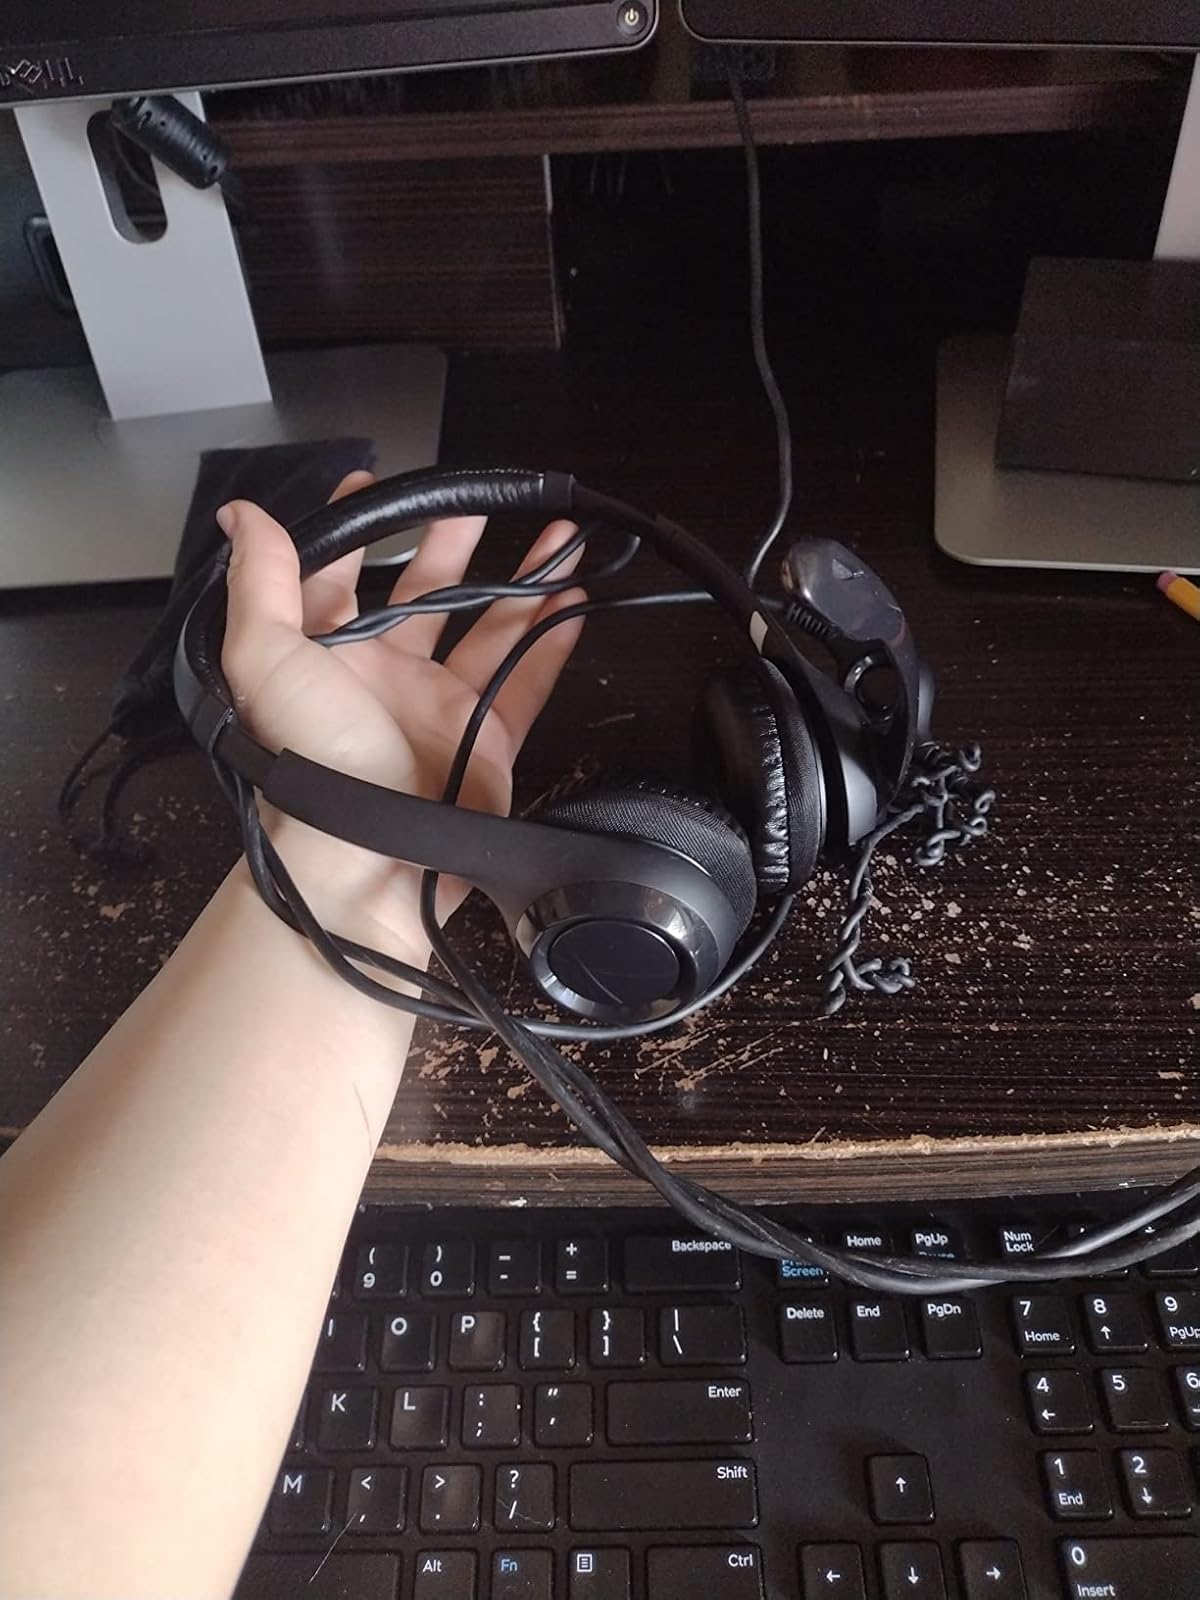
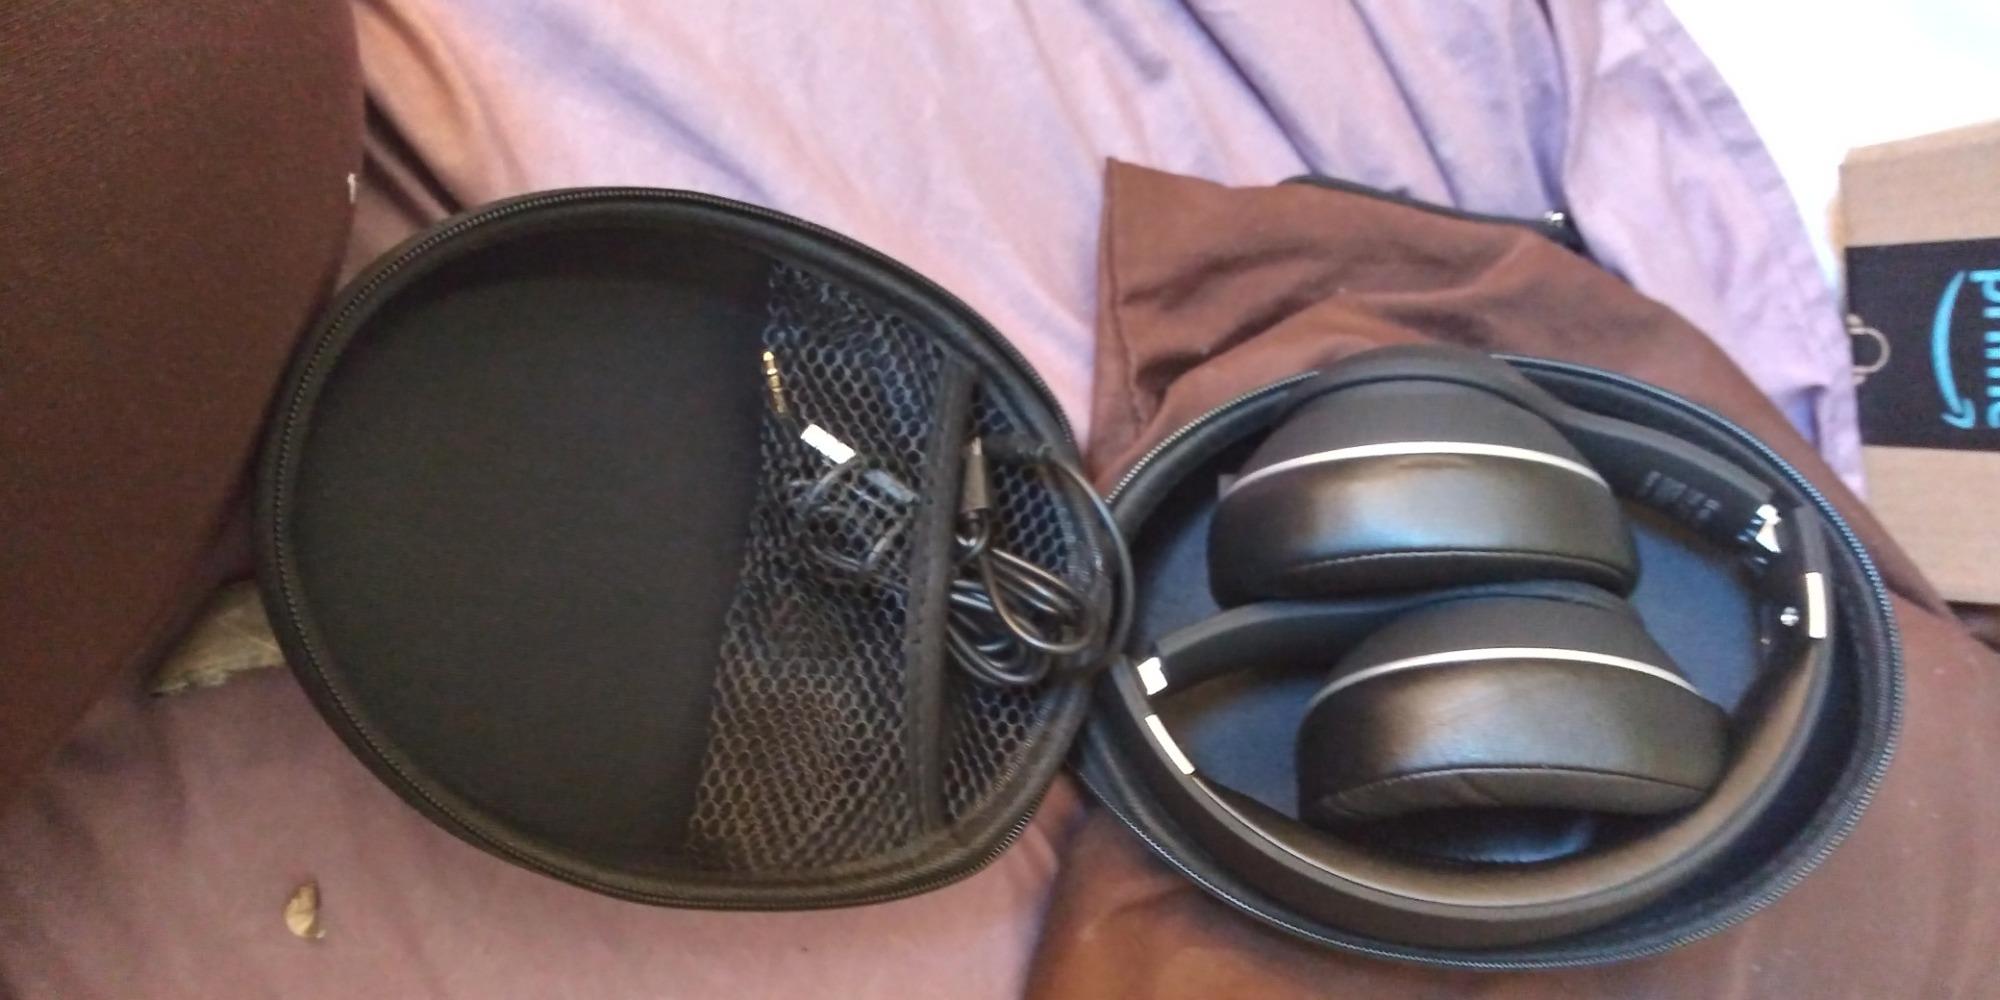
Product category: headphones
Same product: no